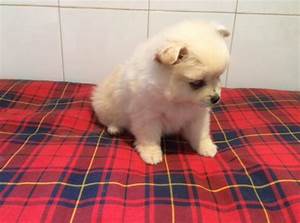
Label: dog